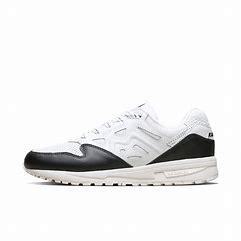
Brand: Karhu
Model: 100